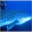
Label: shark